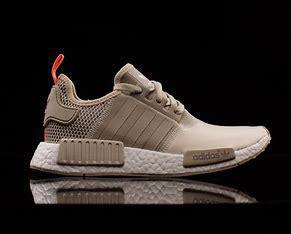
Brand: Adidas
Model: NMD R1 V2